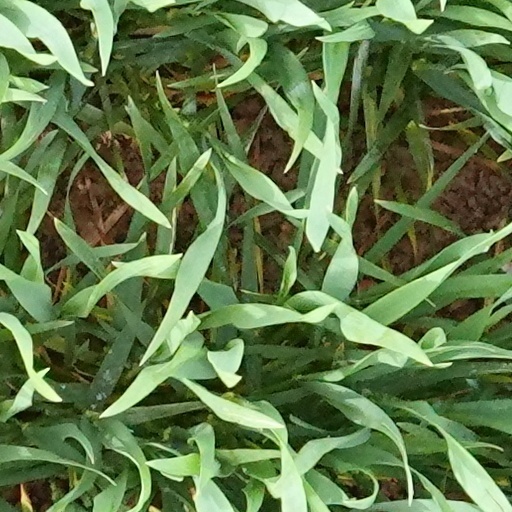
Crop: wheat